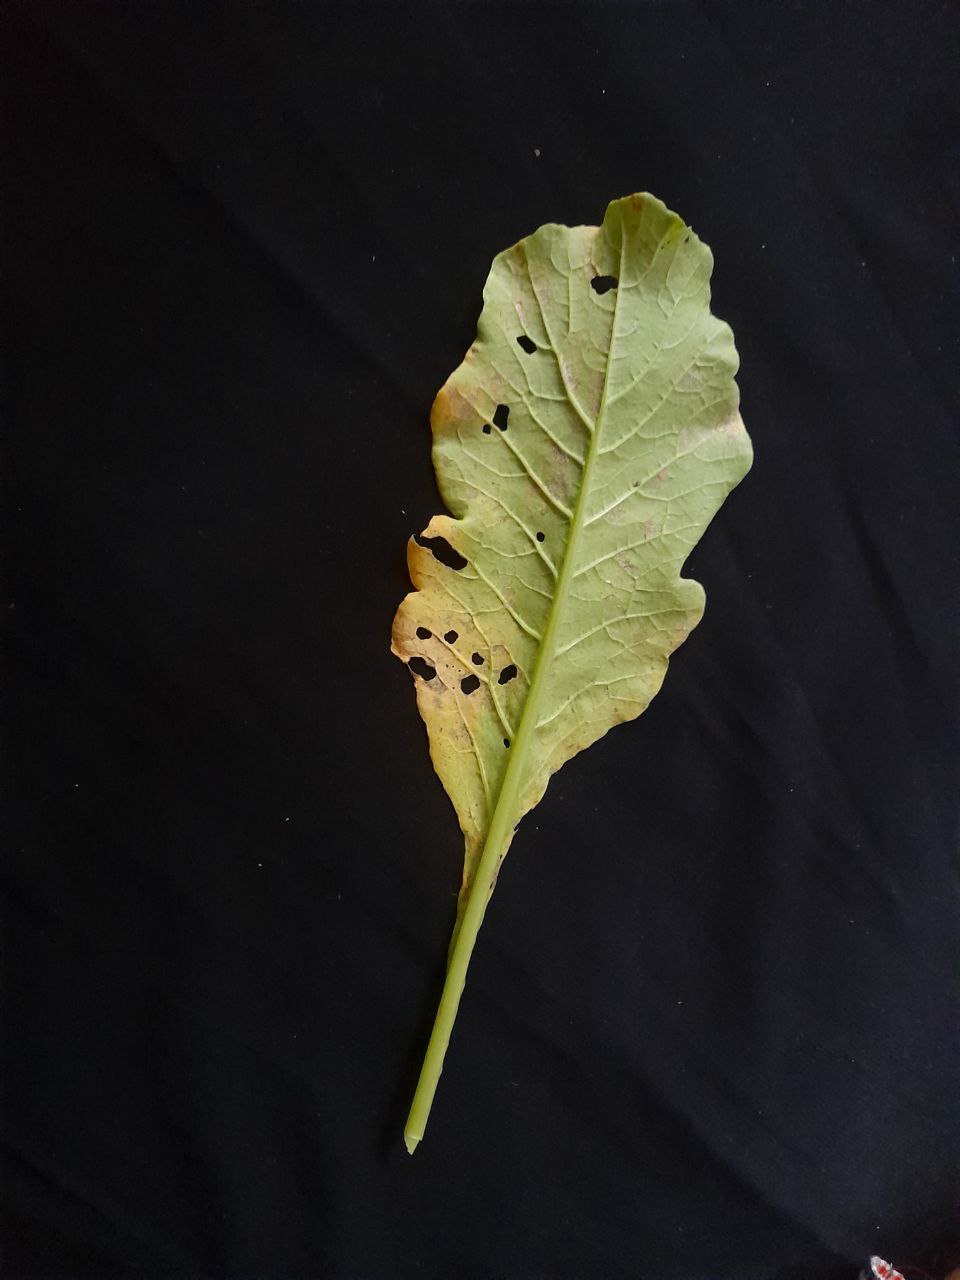
Label: flea beetle